Ostrów Tumski, Poznań

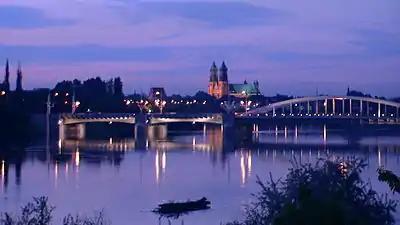
View of the island from its southern end

Ostrów Tumski ("Cathedral Island") is an island between two branches of the river Warta in the city of Poznań in western Poland. Poznań Cathedral and other ecclesiastical buildings occupy the central part of the island. Ostrów Tumski is part of the city's former Nowe Miasto ("New Town") district, although it is actually the oldest part of the city, where the rulers of the early Polish state in the 10th century had one of their palaces.